John Gregorson Campbell

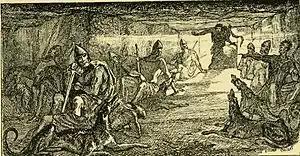
An illustration from Gregorson Campbell's first published compendium of traditional tales and verses, 1891

Traditional tales collected by Gregorson Campbell were first published in the inaugural edition of the quarterly periodical the "Scottish Celtic Review" in March 1881. Reproduced in Gaelic and translated on the following pages in English, it was entitled "How the great Tuairisgeul was put to death" and told how the son of the King of Ireland went to a hunting hill and sought the answer to the death of the Great Tuairisgeul. Further legends from his collection were included in the next three volumes of the review. The Gaelic Society of Inverness published some of the tales, also given in Gaelic with an English translation, from 1888 until 1892. The first of these in 1888, "Sir Olave O'Corn", also involved a King of Ireland and included some explanatory notes from Gregorson Campbell. "Celtic Magazine" and "Highland Monthly" were two other journals that published some of his folklore. Some of these were reprinted in the first compendium of Gregorson Campbell's collection, "The Fians", a set of traditional tales and verses about combat printed as part of the Argyllshire series of books in 1891.